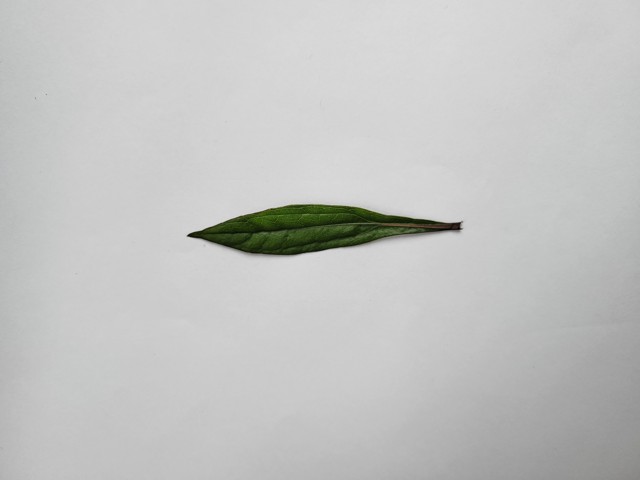
Plant: ayapan